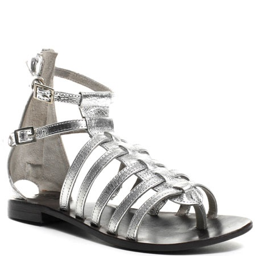
cute silver gladiator sandals , need something like this for summer !